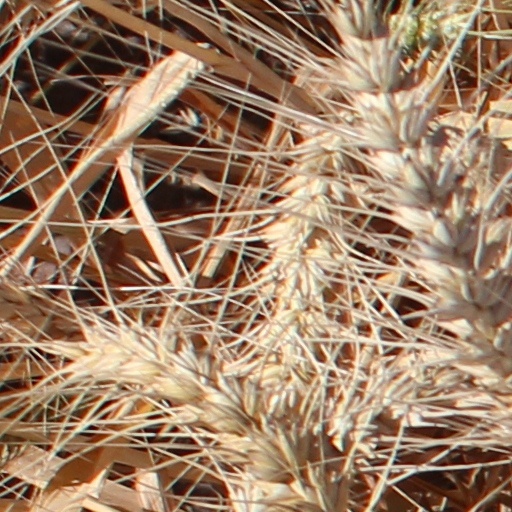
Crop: wheat